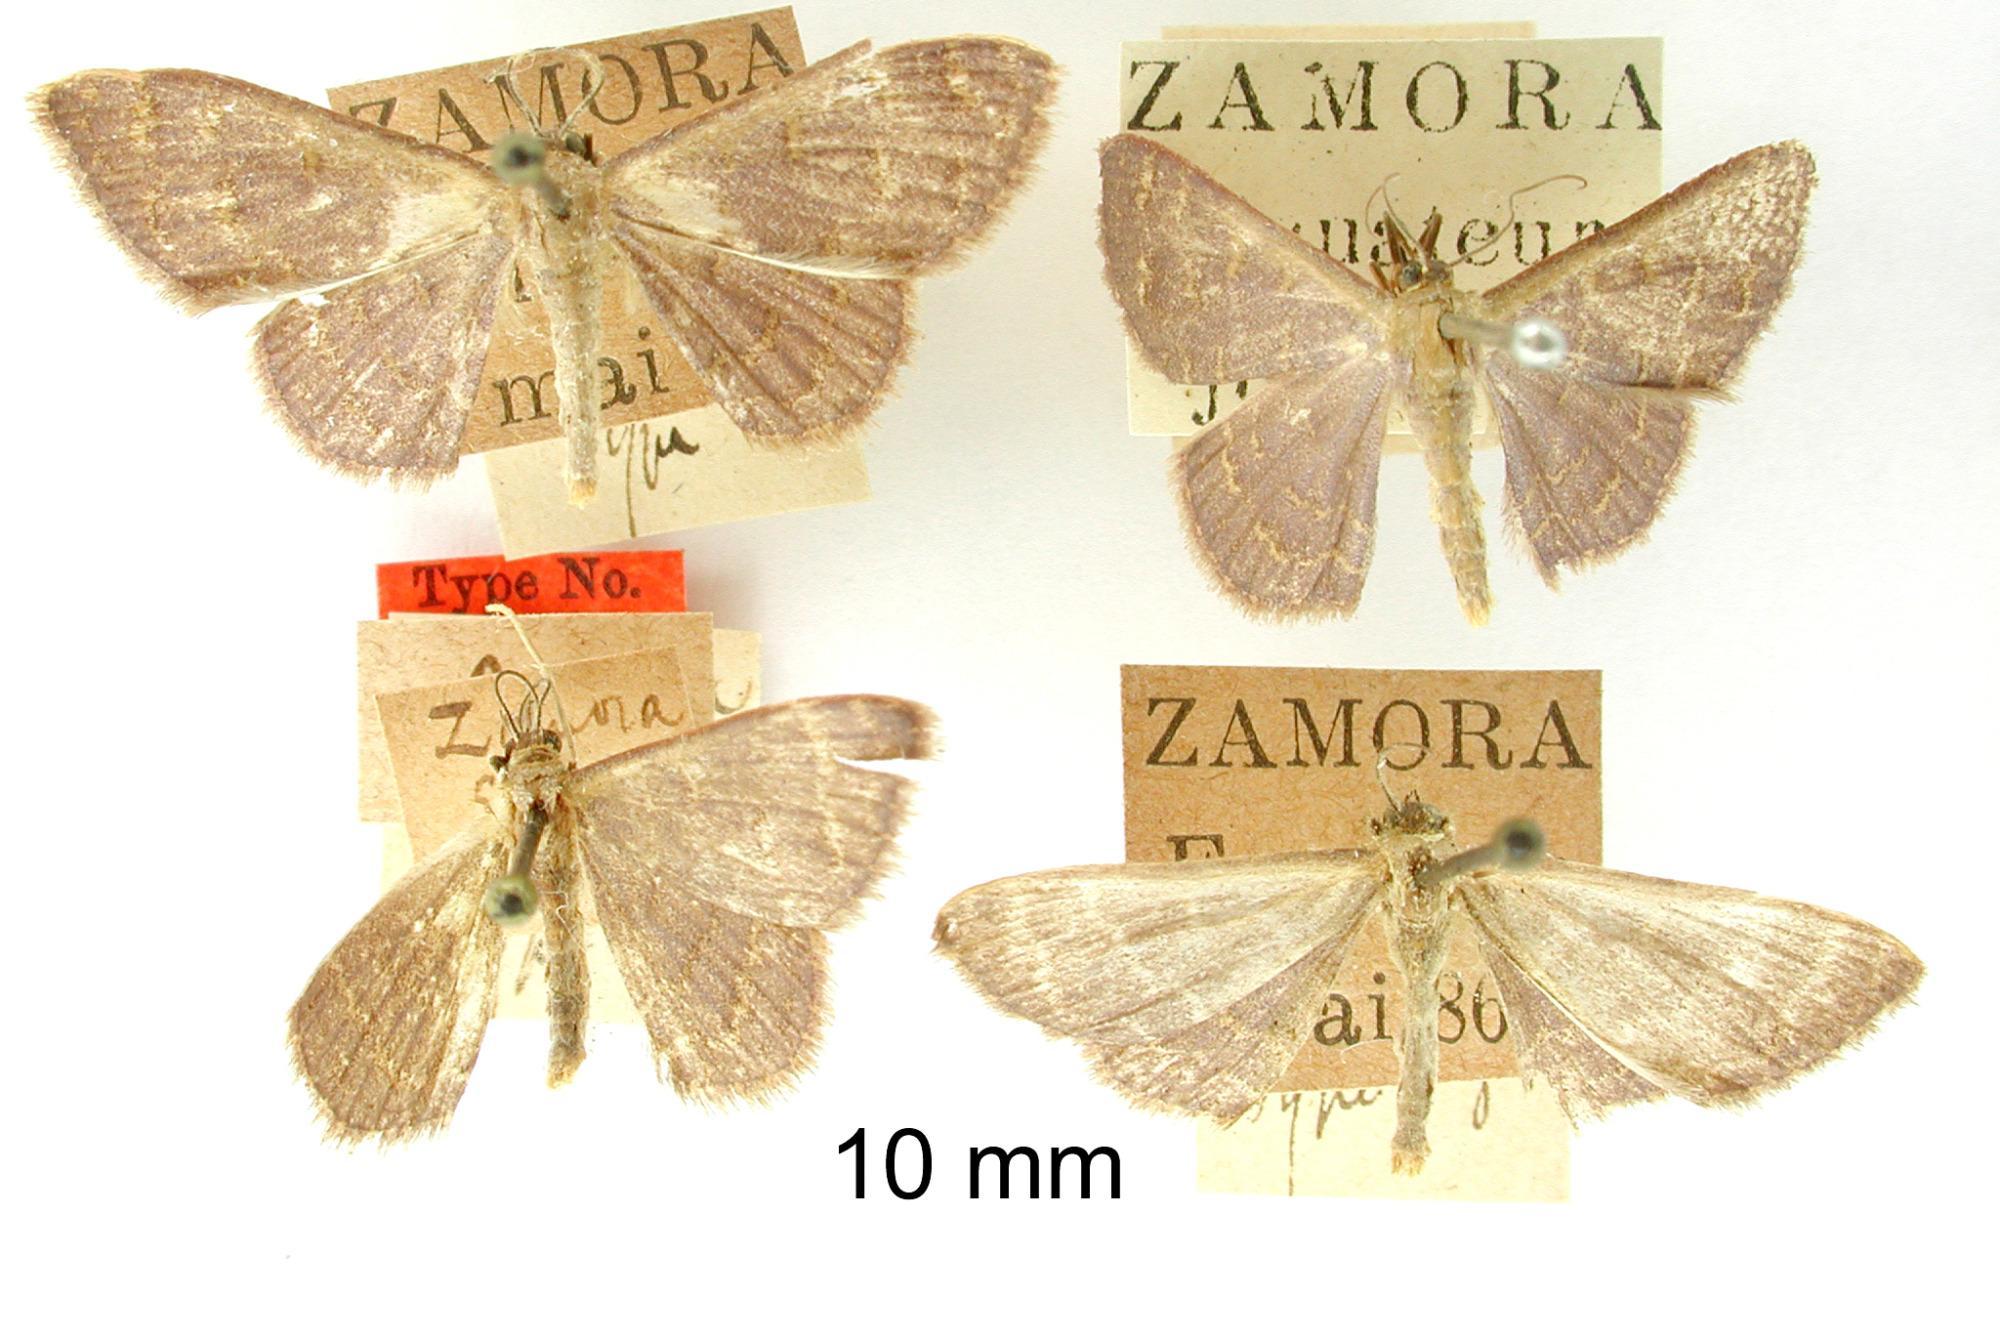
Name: Acidalia concoloraria
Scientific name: Acidalia concoloraria Dognin, 1890
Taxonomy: Animalia, Arthropoda, Insecta, Lepidoptera, Geometridae, Sterrhinae
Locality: Zamora, Equateur, Zamora-Chinchipe, Ecuador
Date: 1886